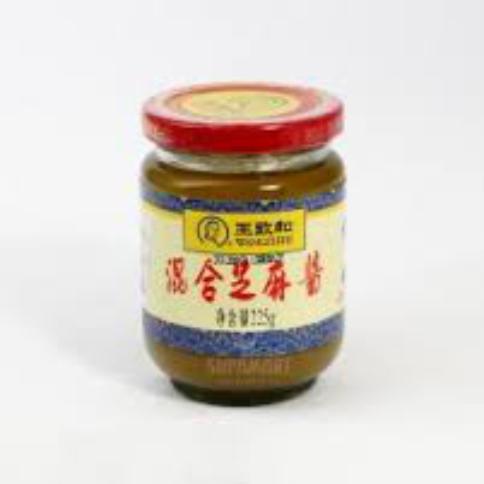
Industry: Food